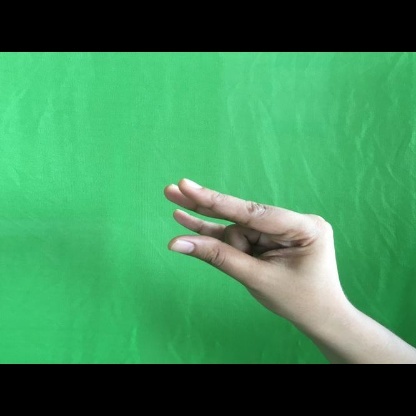
Mudra: Kangulam